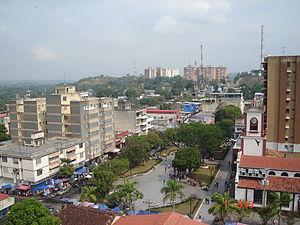
Santa Teresa del Tuy est le chef-lieu de la municipalité d'Independencia dans l'État de Miranda au Venezuela. En 2005, sa population est estimée à 260 899 habitants.
Independencia est l'une des 21 municipalités de l'État de Miranda au Venezuela. Son chef-lieu est Santa Teresa del Tuy. En 2011, la population s'élève à 138 776 habitants.